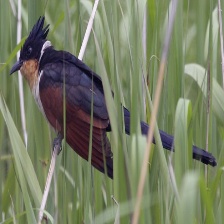
Species: CHESTNUT WINGED CUCKOO
Scientific name:  CLAMATOR COROMANDUS